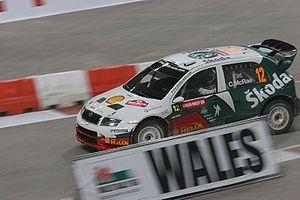
Le sport automobile est l'un des sports les plus populaires au Royaume-Uni. Cette nation est l'une des plus importantes de l'histoire du sport automobile à partir de la deuxième moitié du XXᵉ siècle, avec de nombreux pilotes sacrés champions du monde de différentes catégories, des écuries automobiles parmi les prestigieuses. Le Royaume-Uni accueille des manches des championnats les plus prestigieux. La Motor Sports Association est l'organisation qui dirige le sport automobile au Royaume-Uni.
Colin McRae, né le 5 août 1968 à Lanark en Écosse et mort le 15 septembre 2007 près de Lanark, est un pilote automobile écossais de rallye.
Le rallye de Grande-Bretagne est un rallye qui fut disputé pour la première fois en 1932. Il est également retenu pour le championnat national anglais MSA. Son nom exact est désormais Wales Rally GB depuis 2003 (grâce au gouvernement gallois), le terme de Grande-Bretagne pris isolément n'étant apparu qu'en 2009. Il est géré depuis Cardiff qui est aussi son point de départ principal, à quelques récentes exceptions près comme Cheltenham, ou la conurbation de Deeside à l'extrême nord du Pays de Galles en 2013 (à Conwy Castle exactement).